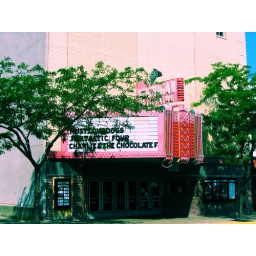
A digitally cross processed photo of a theater in South Haven, Michigan.